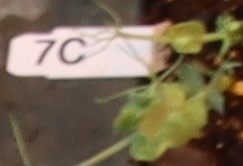
Label: Field Pea